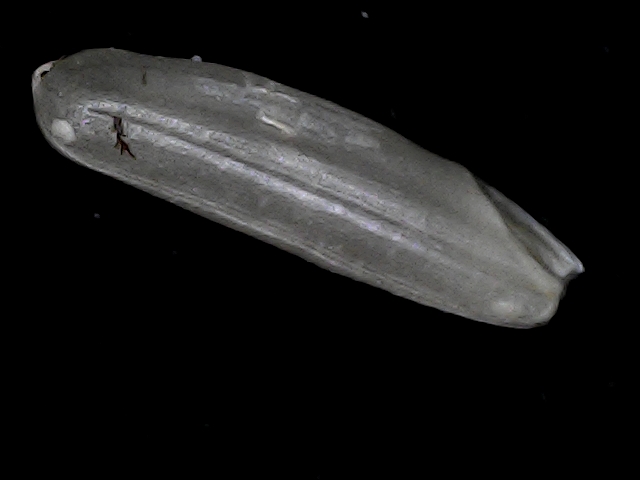
Rice variety: BD70